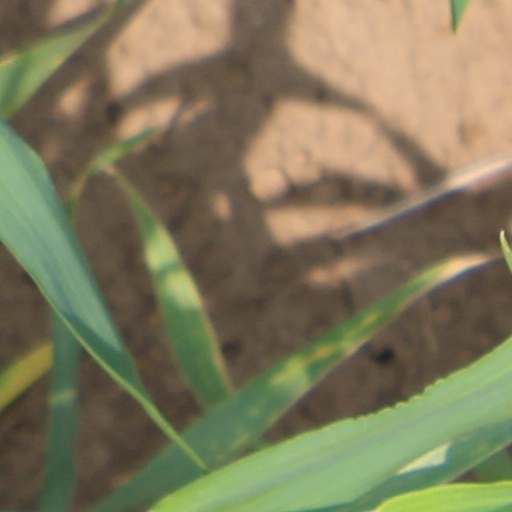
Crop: wheat